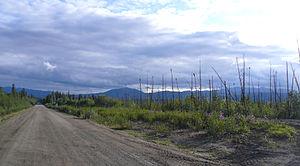
La Robert Campbell Highway, appelée aussi Campbell Highway ou Yukon Highway 4, est une route du Yukon au Canada, située entre Watson Lake, sur la Route de l'Alaska à la frontière de la Colombie-Britannique, jusqu'à Carmacks sur la Klondike Highway. Elle coupe la Canol Road à Ross River avant de rejoindre Faro. Elle fait 583 kilomètres de long et est non goudronnée sur sa plus grande longueur.